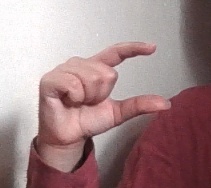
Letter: dal